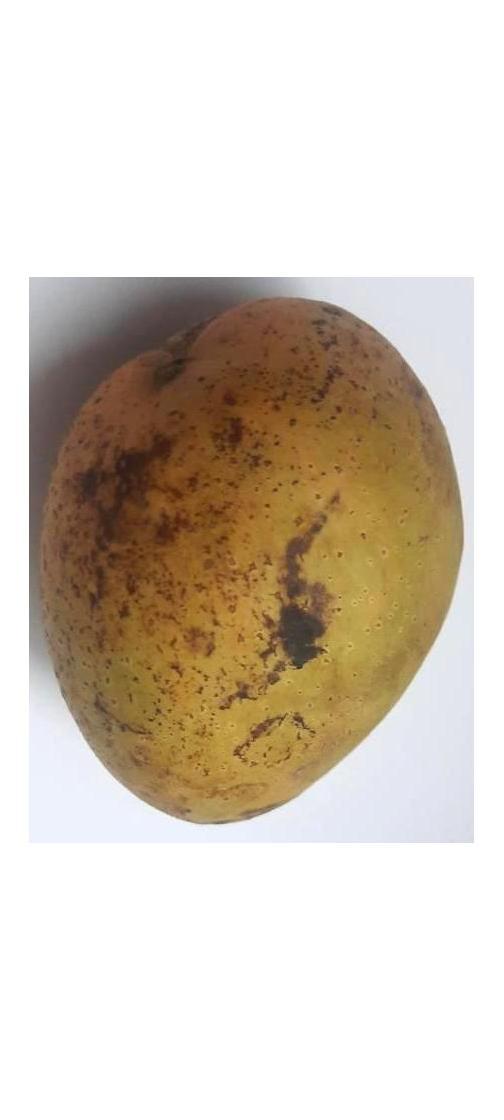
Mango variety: Ashshina Classic